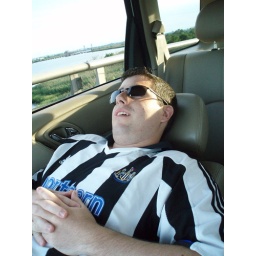
right before he crawled into the back seat so we could eat dinner in the car while driving.